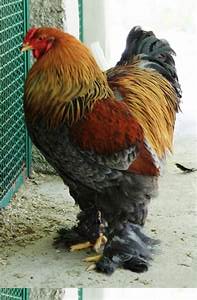
Label: gallina